Wacken Open Air

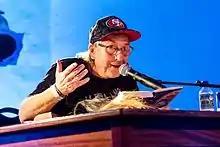
Reading with Martin Semmelrogge at Zum Wackinger 2017

The former country-style restaurant "Zur Post" in Wacken, built in 1919, has been the hub of the village and the surrounding communities for decades. It was here that bartenders Thomas Jensen and Holger Hübner conceived the idea for today's Wacken Open Air. Today, it is used to accommodate staff and to serve other business purposes. A series of events called "Zum Wackinger" sees artists from music, comedy, and entertainment perform regularly. Since 2016, a two-day medieval feast with jugglers and bards takes place here.